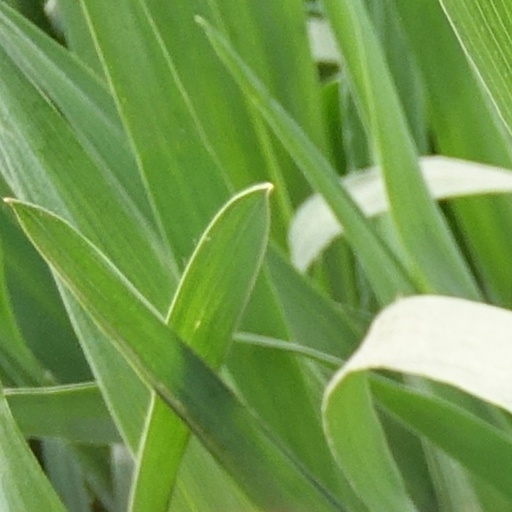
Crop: wheat